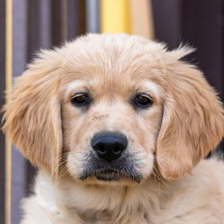
Label: animals